The Snow Goose (novella)

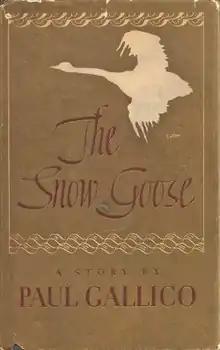
First edition (publ. Knopf)Cover artist: George Salter

The Snow Goose: A Story of Dunkirk is a novella by the American author Paul Gallico. It was first published in 1940 as a short story in "The Saturday Evening Post", after which he expanded it to create a short novella which was published on 7 April 1941.